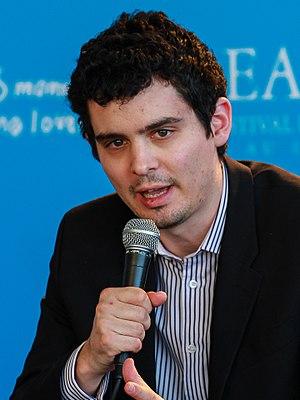
Le film musical est un genre cinématographique qui contient de la musique, des chansons ou de la danse. Il peut être confondu avec la comédie musicale, forme de théâtre où ont été ajoutées de la musique, des chansons et de la danse.
Damien Chazelle, né le 19 janvier 1985 à Providence, est un réalisateur, scénariste et producteur franco-américain.
La La Land, ou Pour l'amour d'Hollywood au Québec, est un film musical américain écrit et réalisé par Damien Chazelle, sorti en 2016.